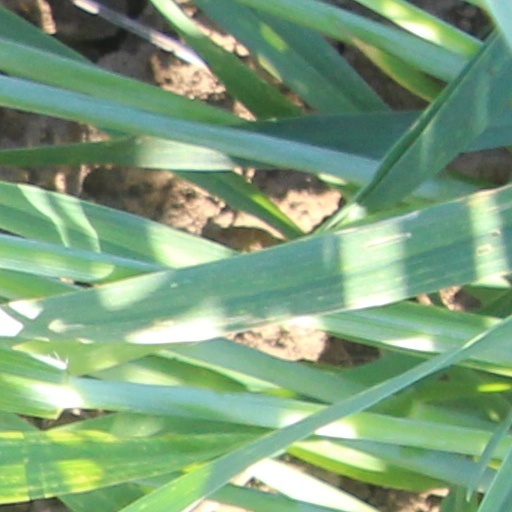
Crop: wheat